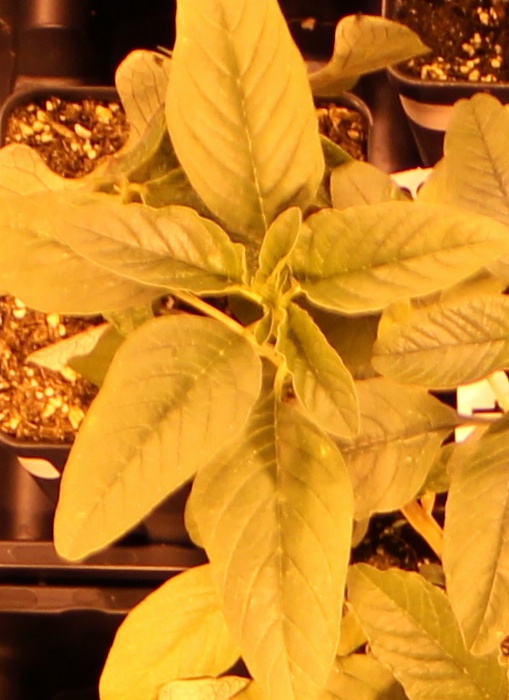
Label: Waterhemp